National Transmission Agency

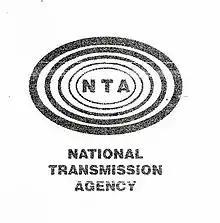
The NTA's logo

The National Transmission Agency (NTA) was an agency within the Australian Department of Communications and the Arts that existed from its inception in 1992 until 1997. Its main function was to administer the transmissions of the Australian government's network of broadcasting stations.